Describe the emotion expressed in this image:  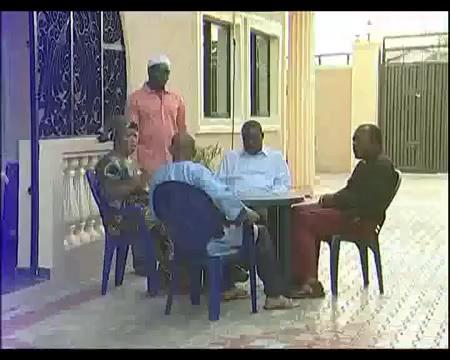
This person displays Fear, valence and arousal with moderate intensity.